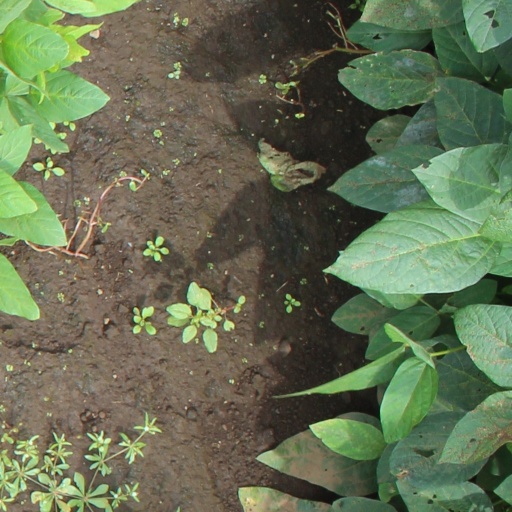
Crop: soybean